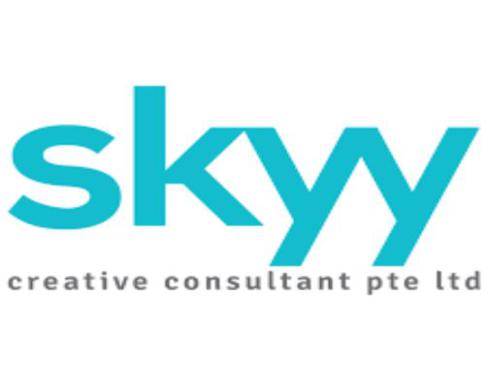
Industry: Food